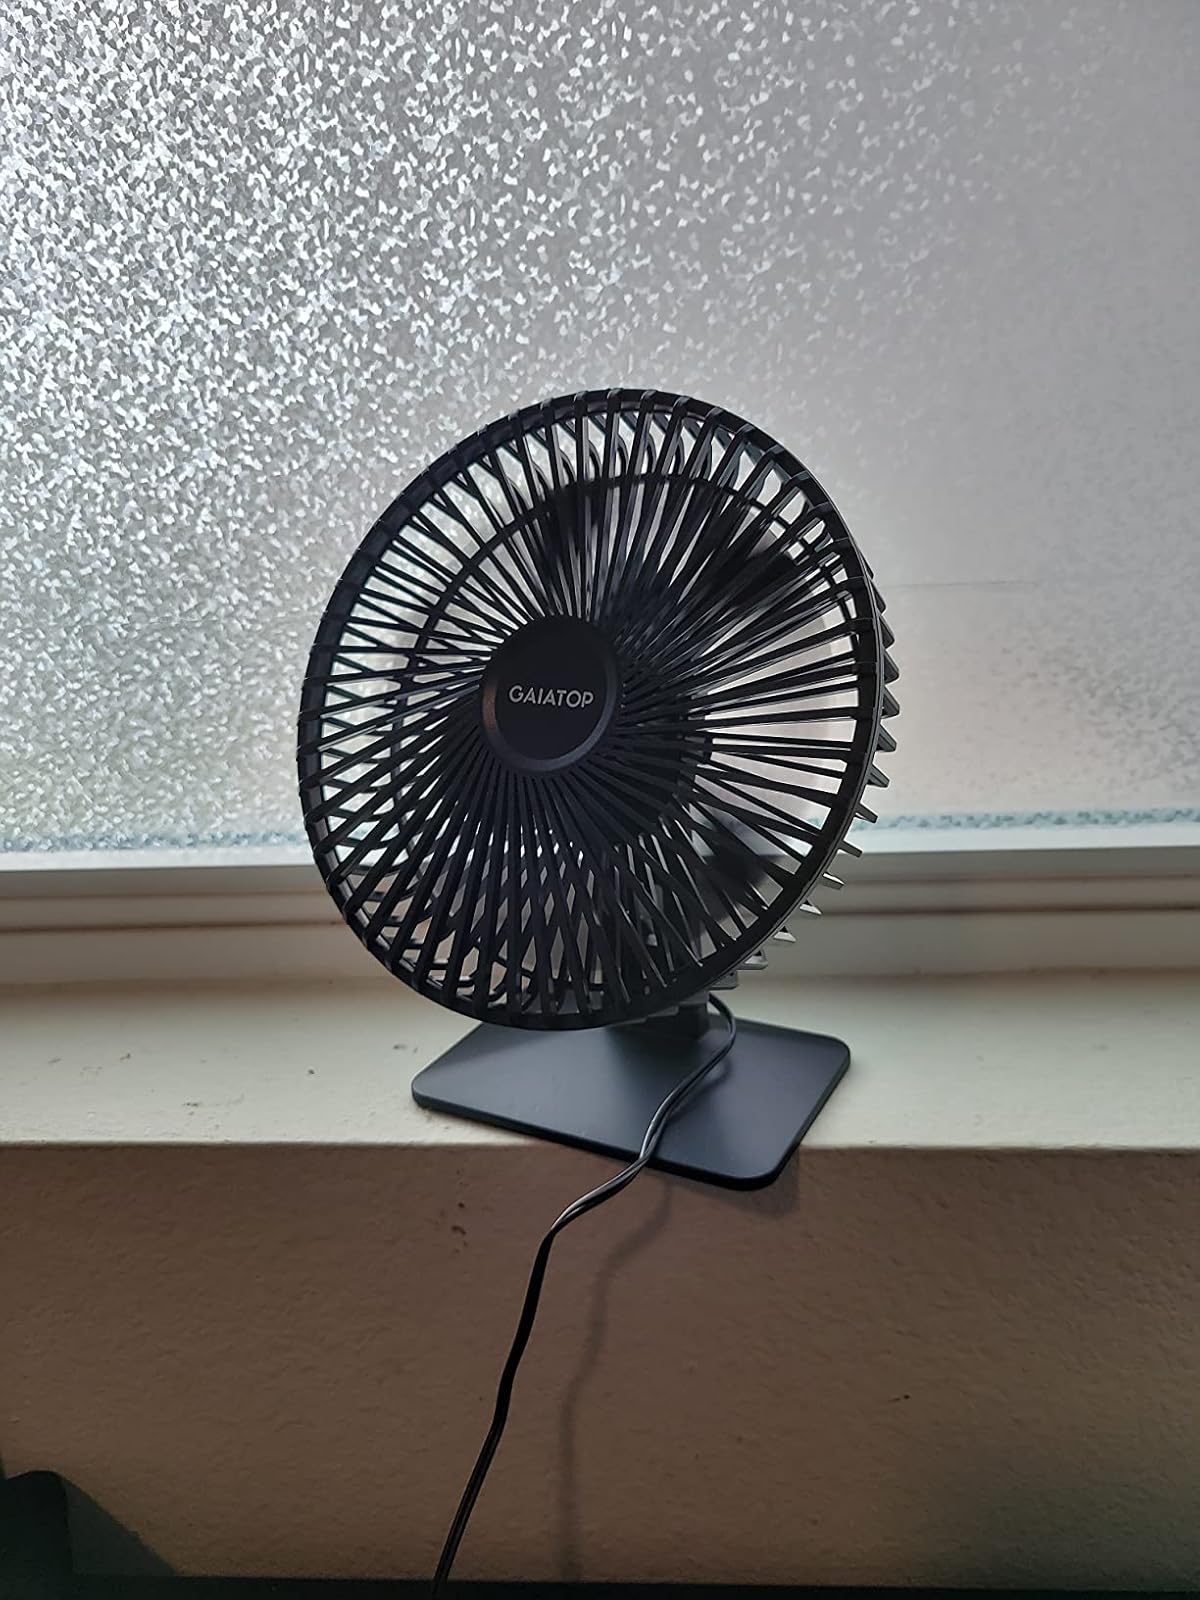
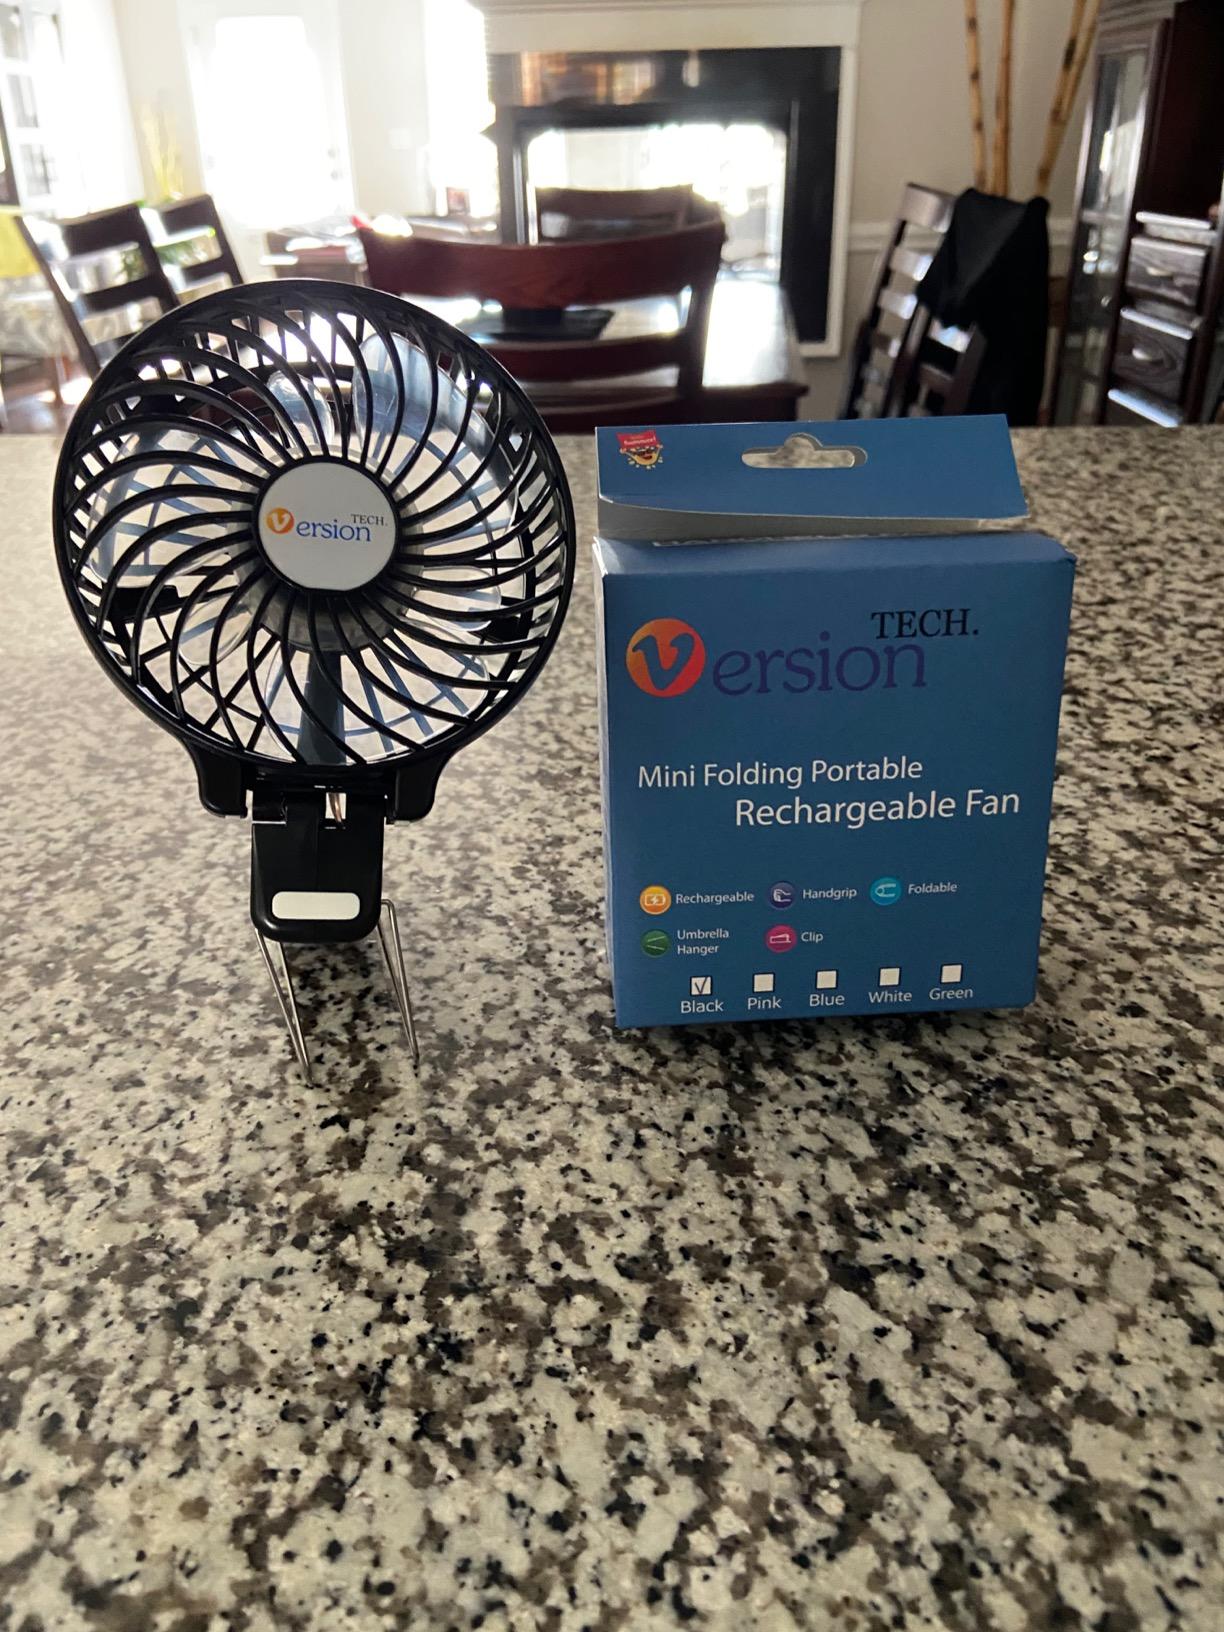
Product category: fan
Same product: no